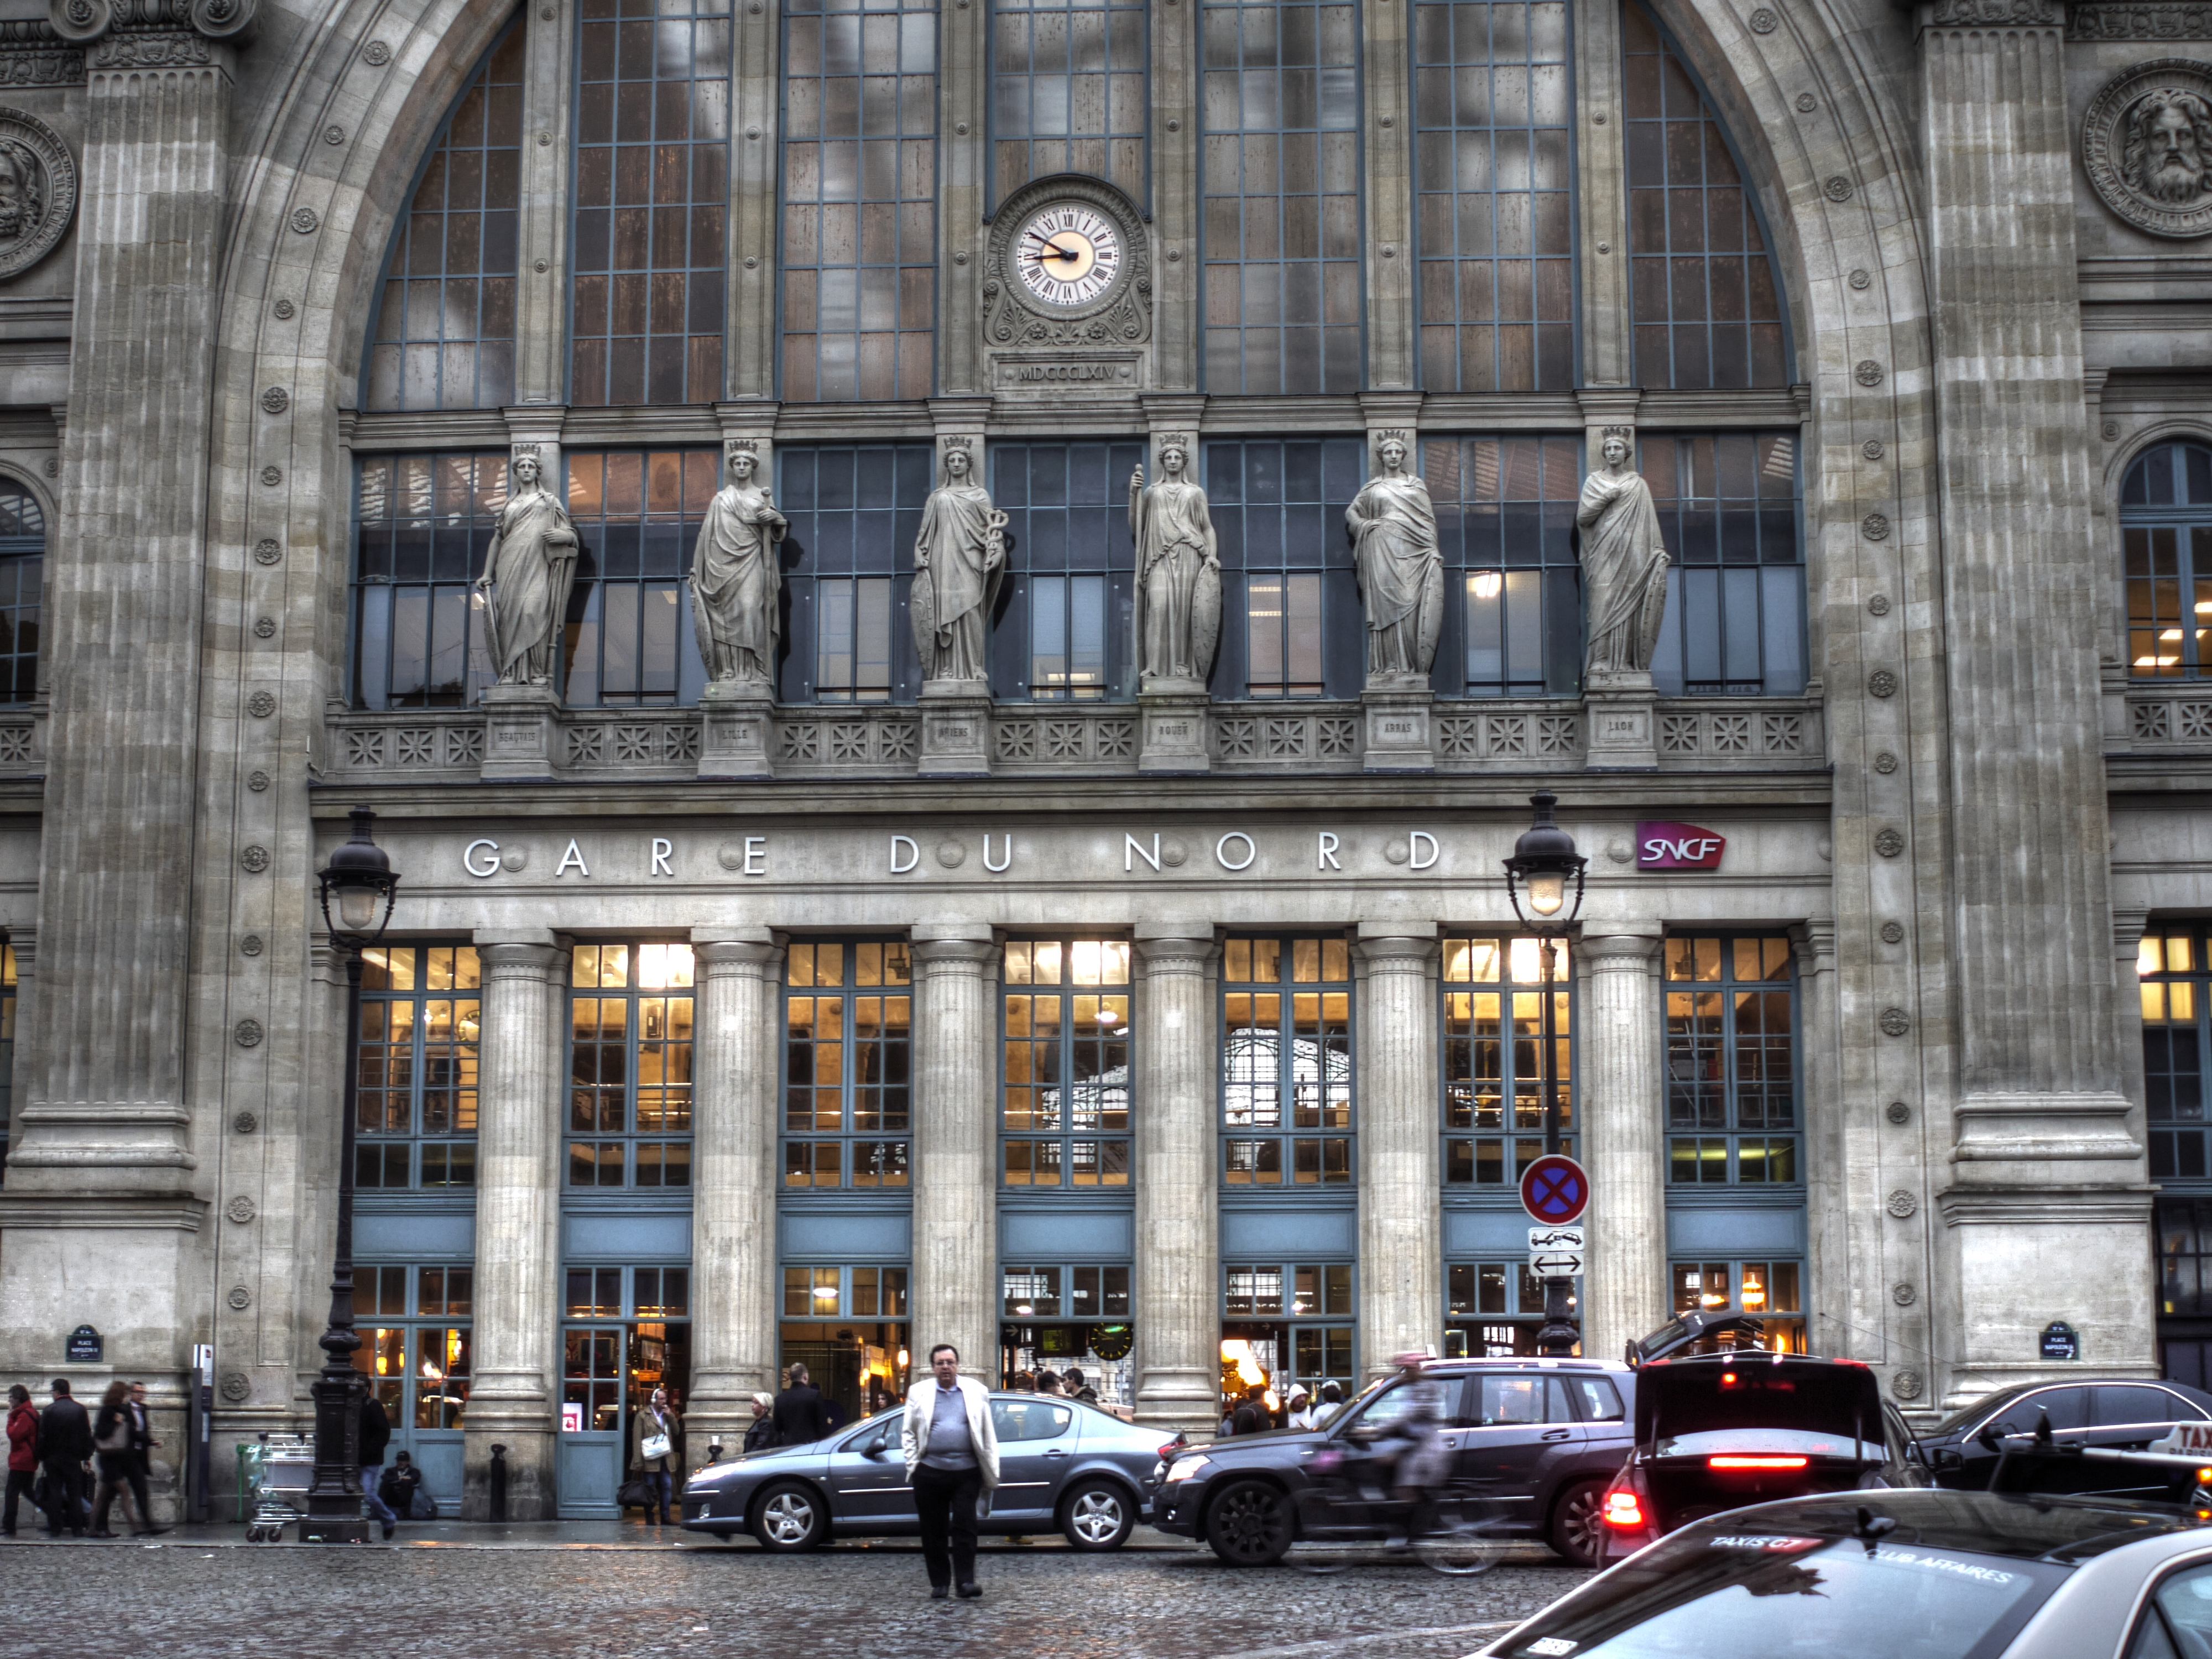
architecture, road, street, building, city, cityscape, downtown, landmark, facade, metropolis, urban area, human settlement